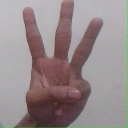
अक्षर: व